Gábor Király

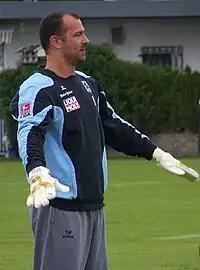
Király at 1860 Munich, 2009

In June 2009, Király was released by Burnley at the end of his contract alongside Steve Jones and Alan Mahon. On 3 June 2009, signed a three-year contract with TSV 1860 Munich.